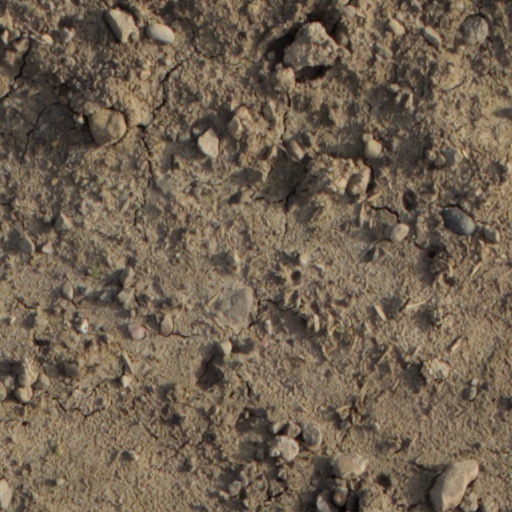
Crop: wheat